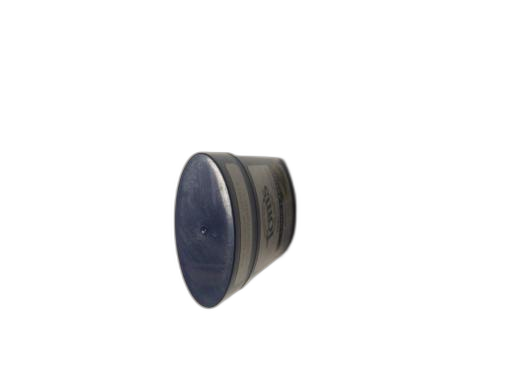
Waste category: trash